Central Government War Headquarters

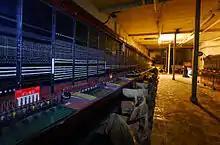
Telephone exchange, Central Government War Headquarters

The Central Government War Headquarters (CGWHQ) is a complex built underground as the United Kingdom's emergency government war headquarters – the hub of the country's alternative seat of power outside London during a nuclear war or conflict with the Soviet Union. It is in Corsham, Wiltshire, in a former Bath stone quarry known as Spring Quarry, under the present-day MoD Corsham.